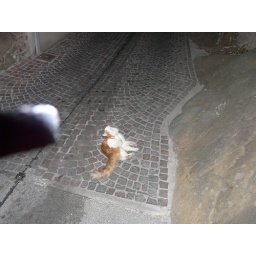
Another encounter of the white / orange cat in the La Garde Streets